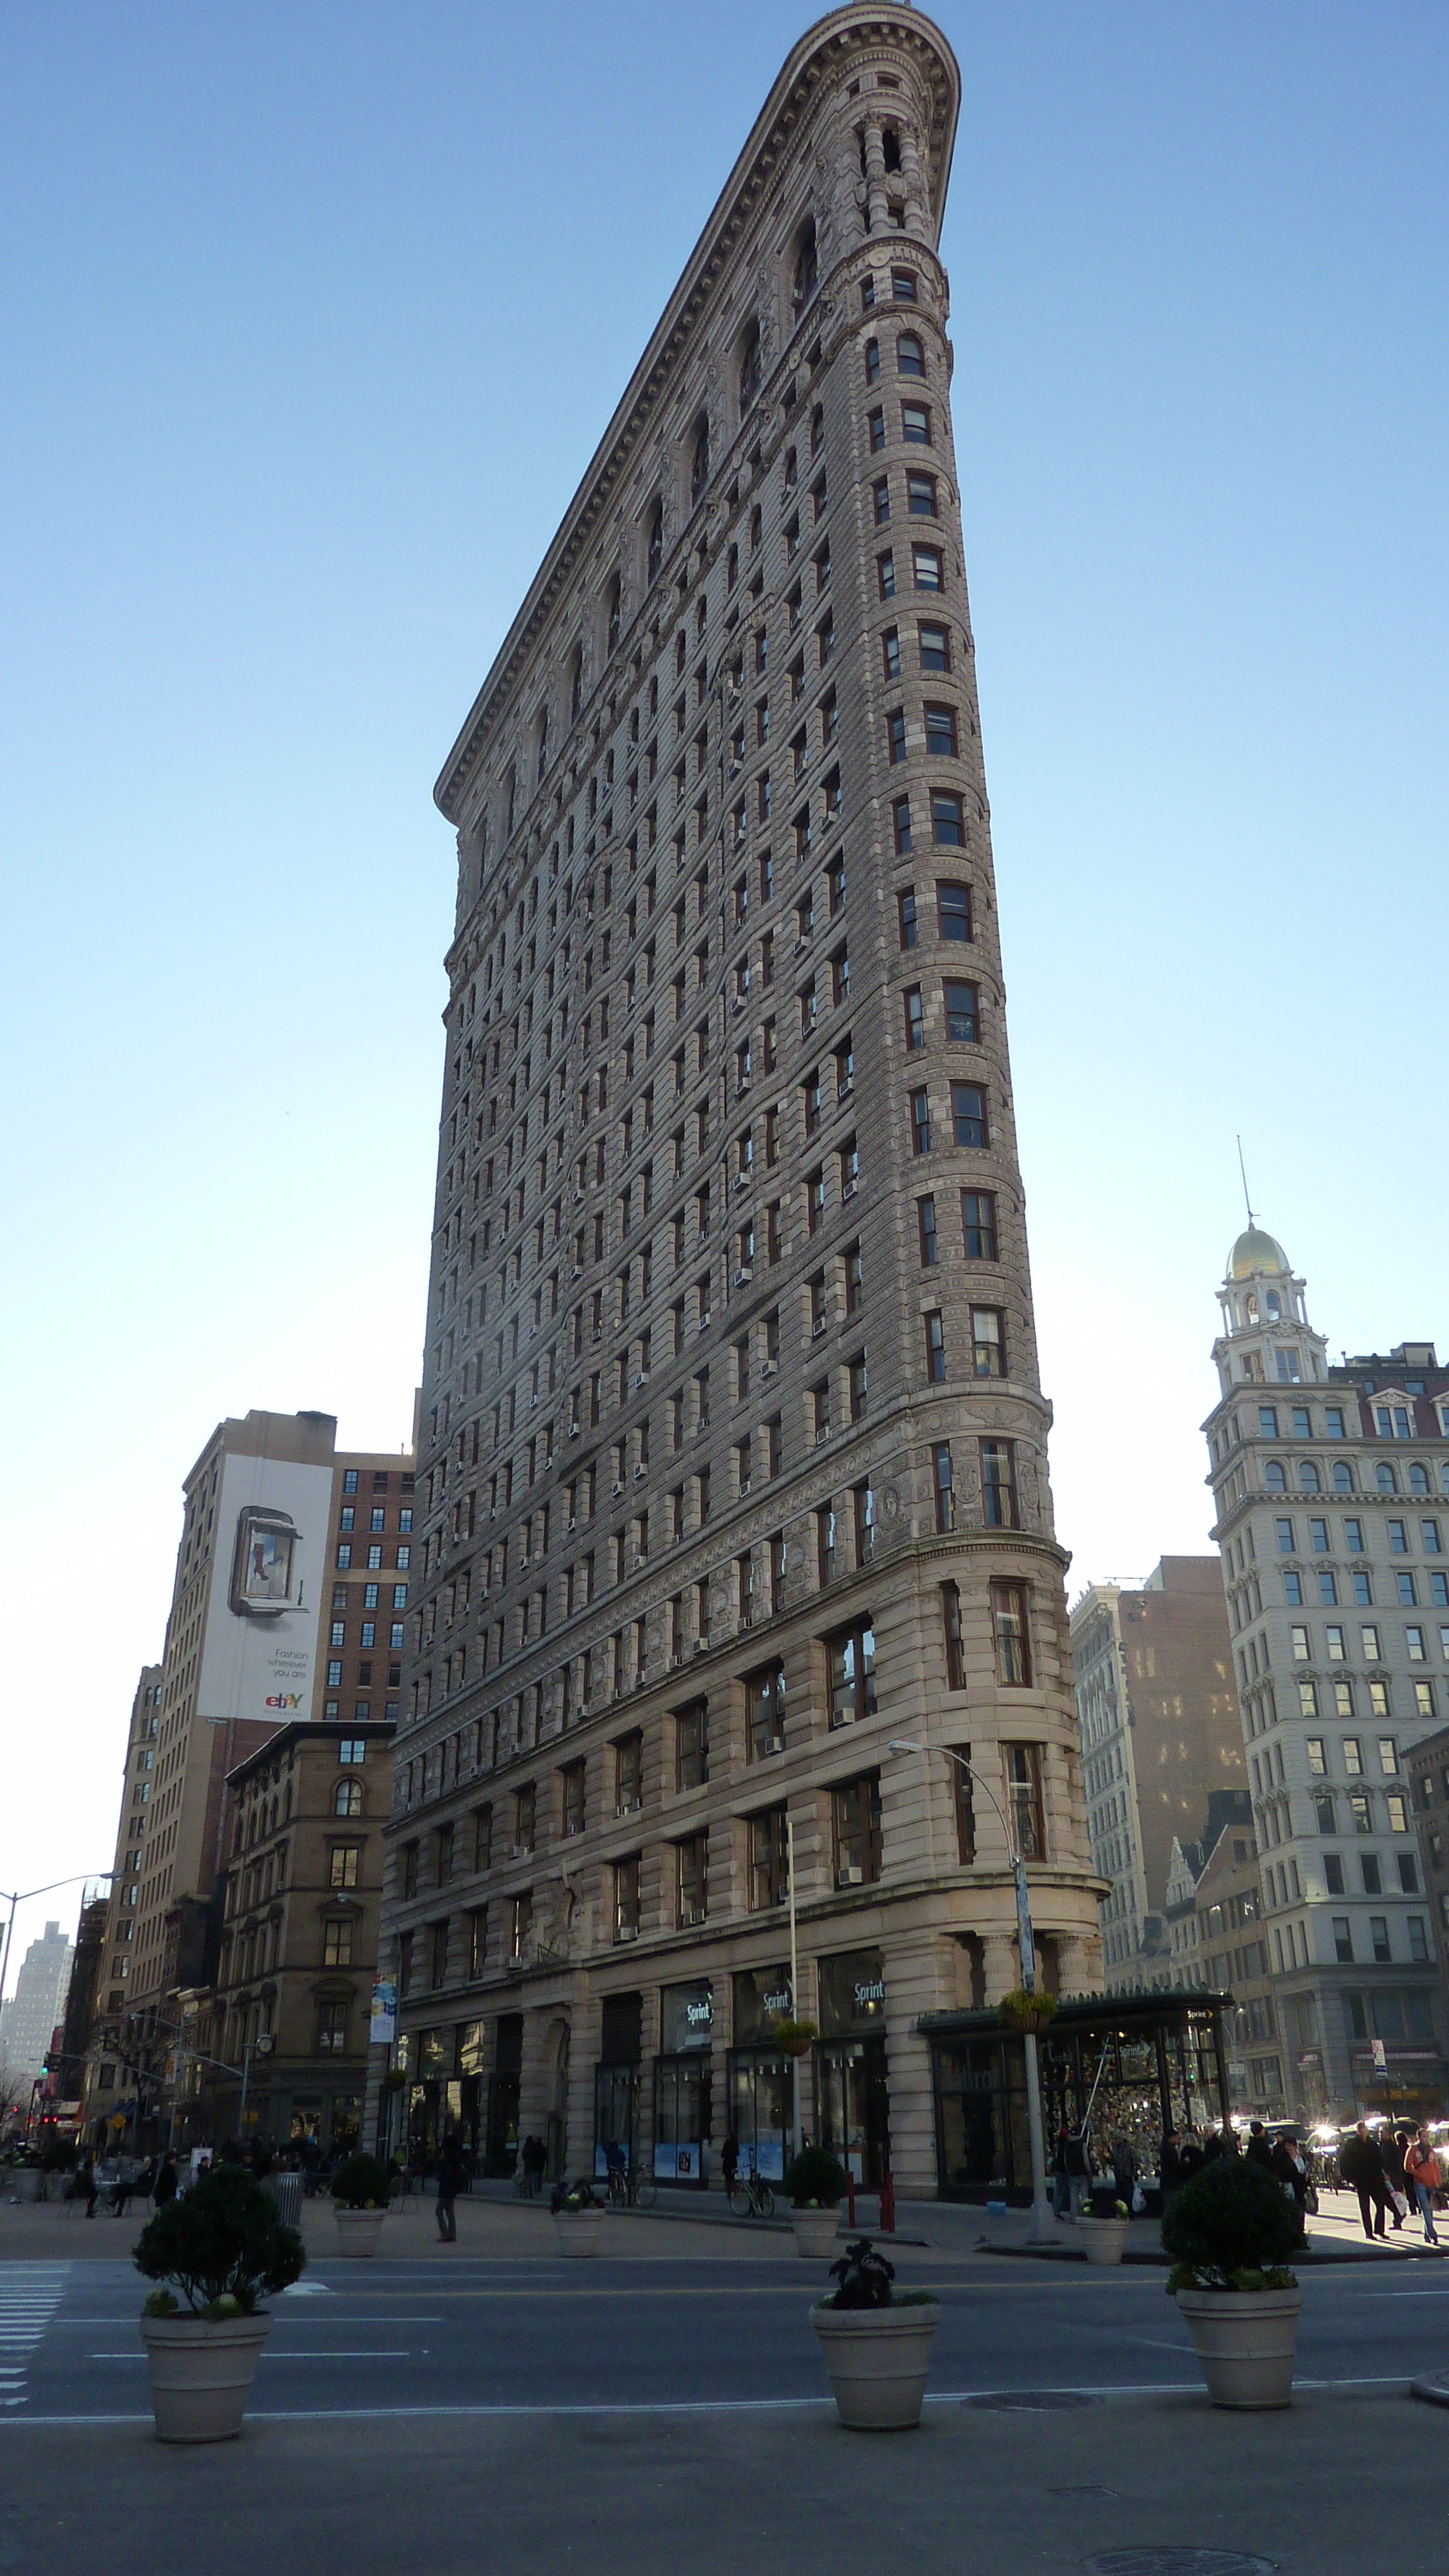
architecture, skyline, building, city, skyscraper, new york, new york city, cityscape, downtown, tower, nyc, plaza, usa, america, landmark, facade, tower block, streets, flatiron, ny, new, york, metropolis, condominium, neighbourhood, big apple, tours, united amsterdam, urban area, residential area, human settlement, metropolitan area